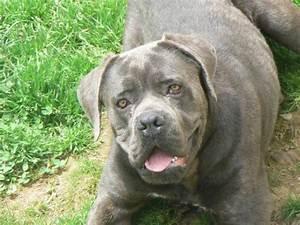
dog